Bomb Pop

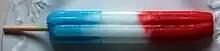
Original flavor Bomb Pop

The Bomb Pop is a brand of ice pops currently manufactured by Wells Enterprises. The original flavor contains cherry, lime, and blue raspberry flavorings. As of 2015, there are nine main Bomb Pop flavors. The current Bomb Pop flavors are: Original, Fruit Bomb, Watermelon, Hawaiian Punch, Warheads, Jolly Rancher, Original Sugar Free, Banana Fudge, Lemonade, Tongue Splashers and Nerds.